NCAA Basketball (video game)

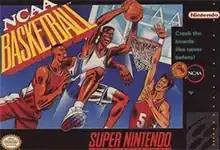
North American cover art

NCAA Basketball, known in Europe as World League Basketball, is a basketball video game which was developed by Sculptured Software for the Super NES.